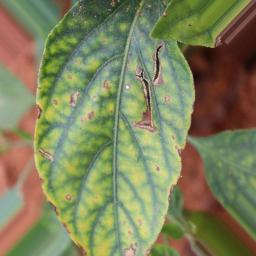
Label: nutritional